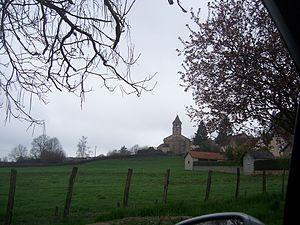
Baron (Saône-et-Loire)
Baron est une commune française située dans le département de Saône-et-Loire en région Bourgogne-Franche-Comté.